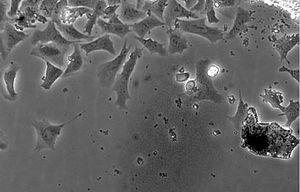
Cellules de crêtes neurales en culture in vitro en train de migrer grâce à leurs lamellipodes.(MO à constraste de phase)
Un cône de croissance est une extension dynamique, riche en actine, d'un neurite en développement cherchant un organe cible. Il se situe à l'extrémité distale d'un prolongement axonal ou dendritique neuroblastique en croissance « s'étendant sur des distances considérables suivant souvent des chemins complexes pour atteindre leurs organes cibles situés en dehors du système nerveux central ».
Le lamellipode est une large extension membranaire faite de polymères d’actine F que la cellule utilise pour explorer son environnement à la recherche de matrice extracellulaire. Le lamellipode est une structure saillante de migration riche en actine. Sa formation est dépendante d’une protéine G monomérique nommée Rac1. Les lamellipodes permettent le mouvement de la cellule par quatre étapes : protrusion, adhésion, translocation et retraction.
La crête neurale désigne, chez l'embryon des craniates, une population de cellules transitoires et multipotentes générées à partir de la région la plus dorsale du tube neural. Ces cellules migrent dans l’ensemble de l'embryon au cours du développement et donnent naissance à une grande diversité de types cellulaires chez l'adulte. La crête neurale est à l'origine des mélanocytes, d'une grande partie des os et des cartilages du squelette facial et du cou, de quelques cellules endocrines et donne naissance à toutes les cellules gliales et à la majeure partie des neurones du système nerveux périphérique.